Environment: real
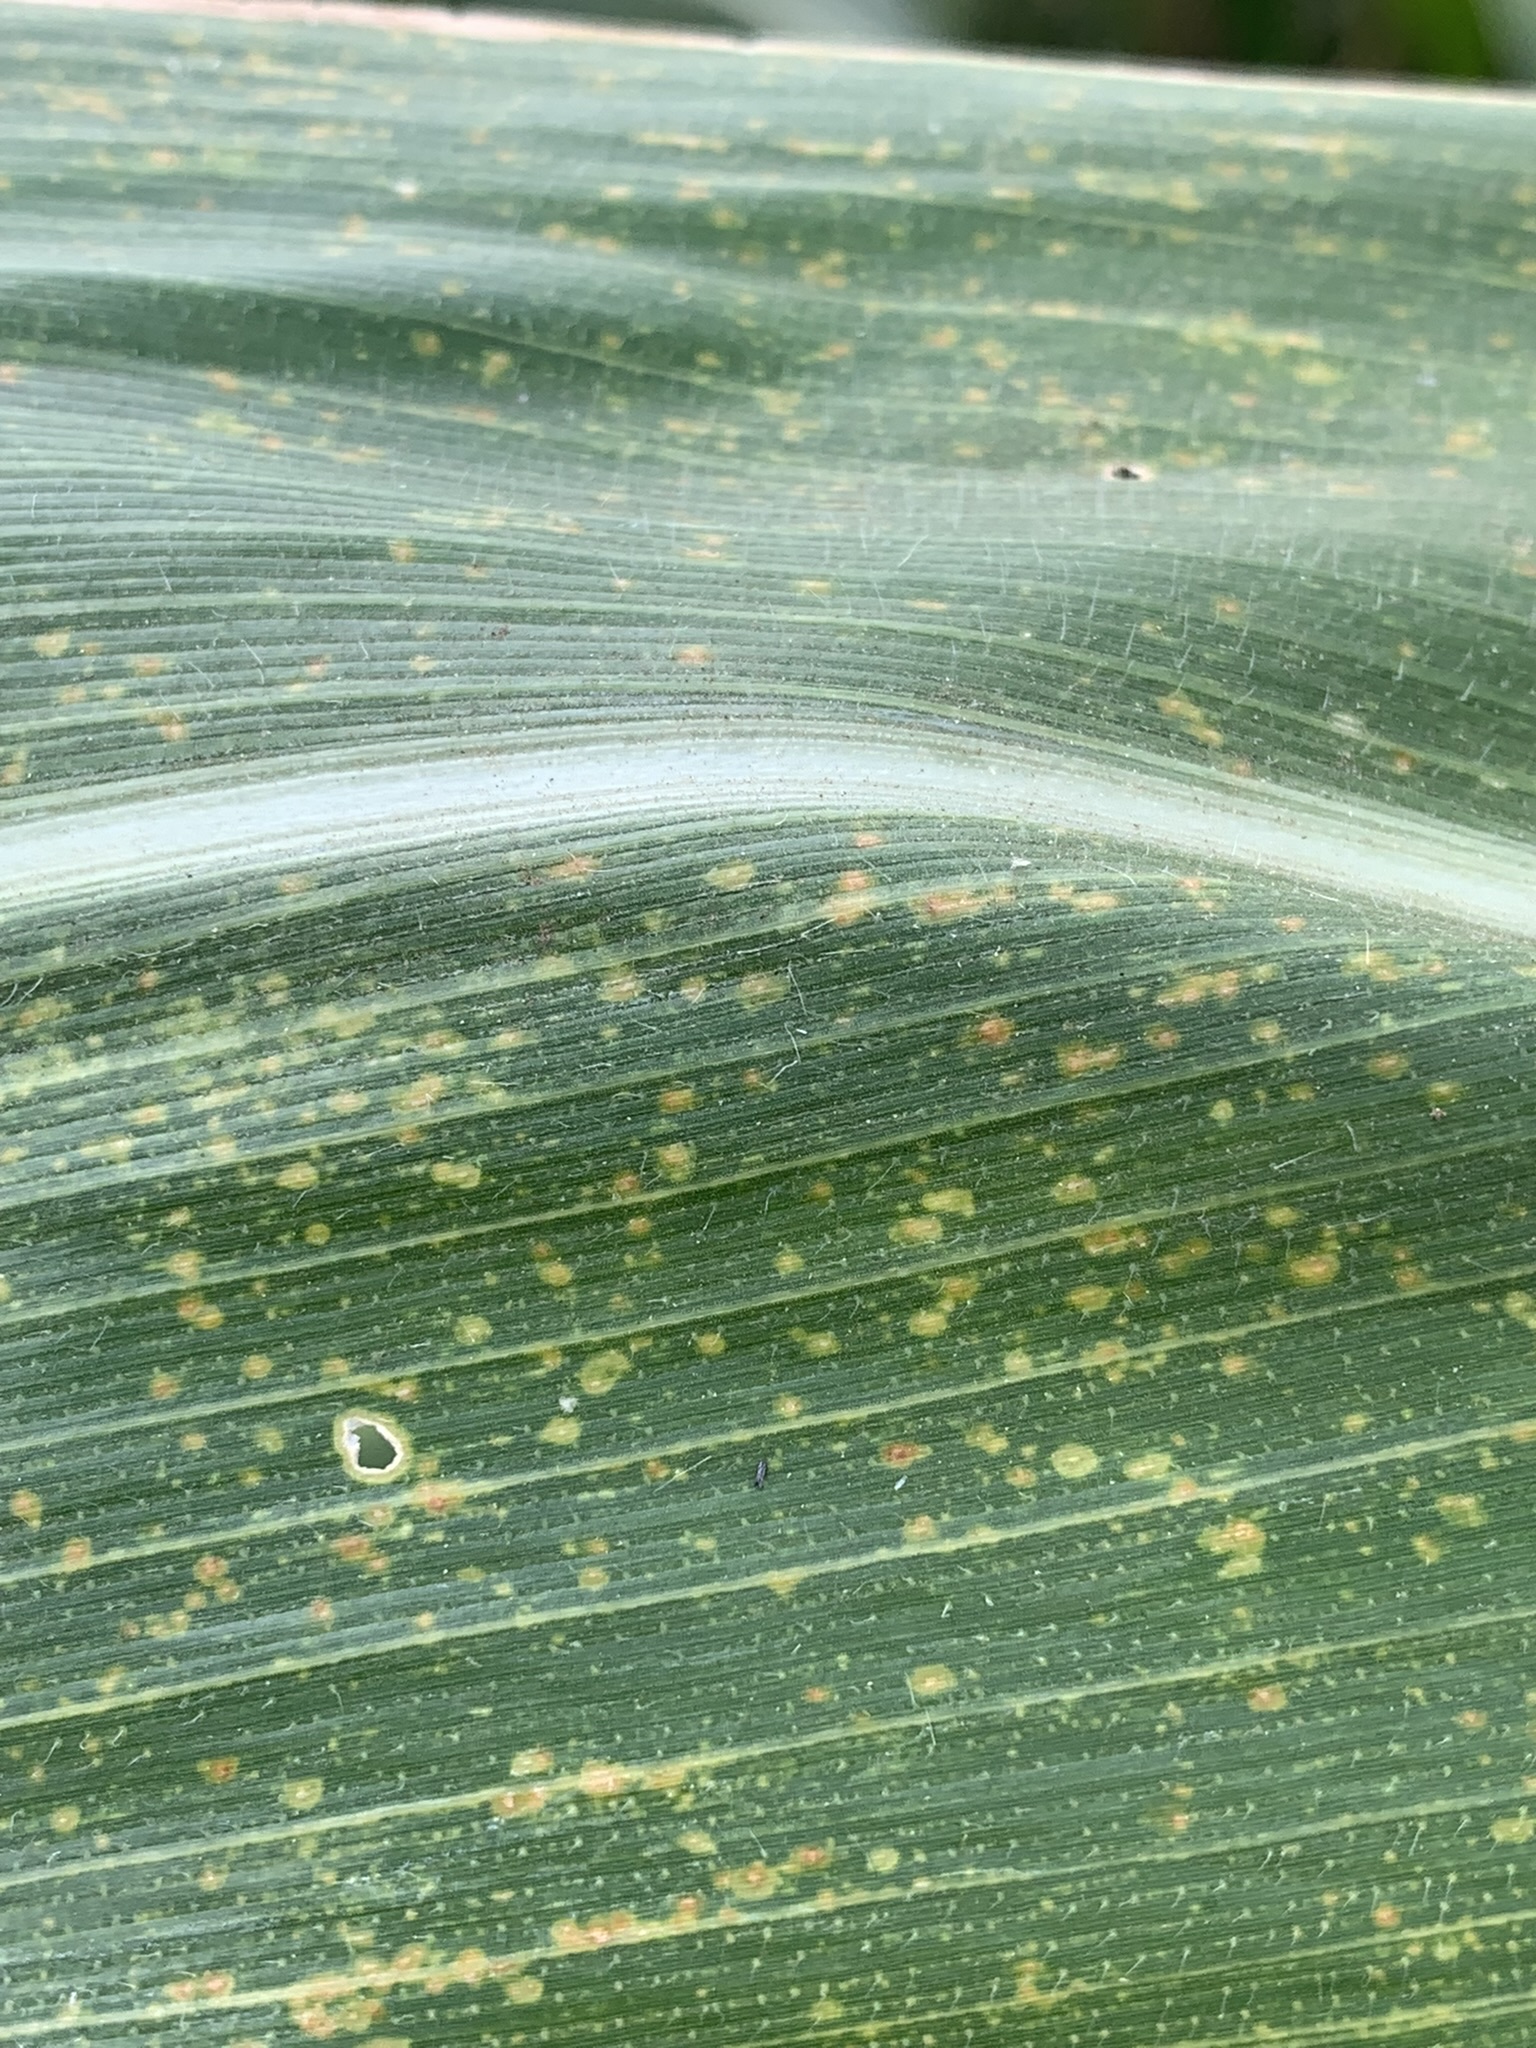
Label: lethal_necrosis